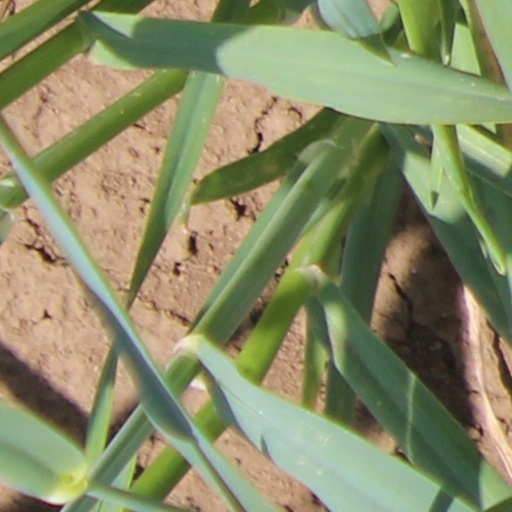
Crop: wheat